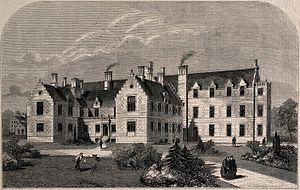
Thomas Leverton Donaldson, né le 17 octobre 1795 à Londres et mort le 1ᵉʳ août 1885 dans sa ville natale, est un architecte anglais.